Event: Nepal Earthquake
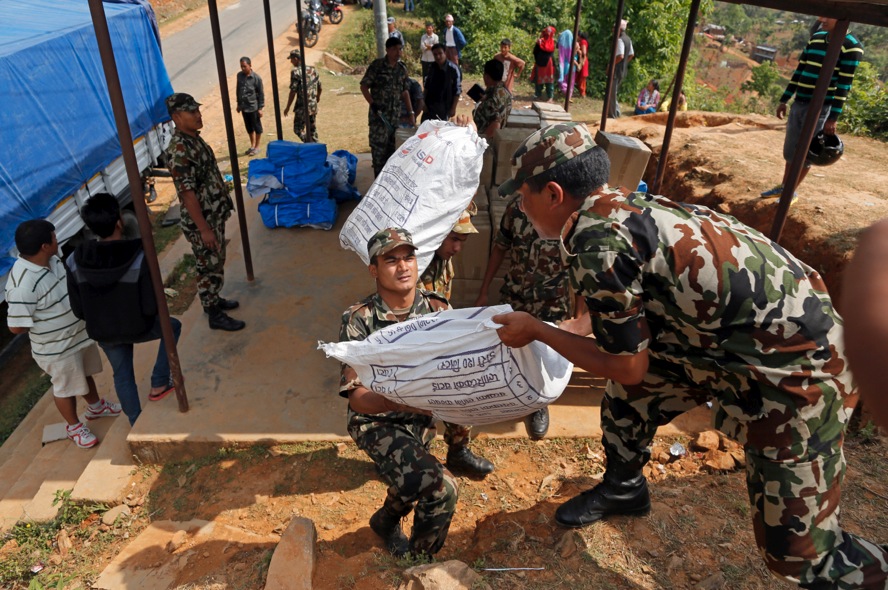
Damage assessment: no_damage